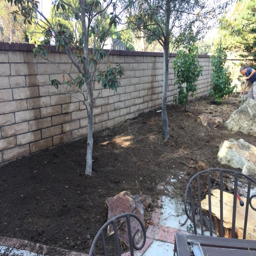
before -- the homeowner wanted a manicured yard that required very little care .